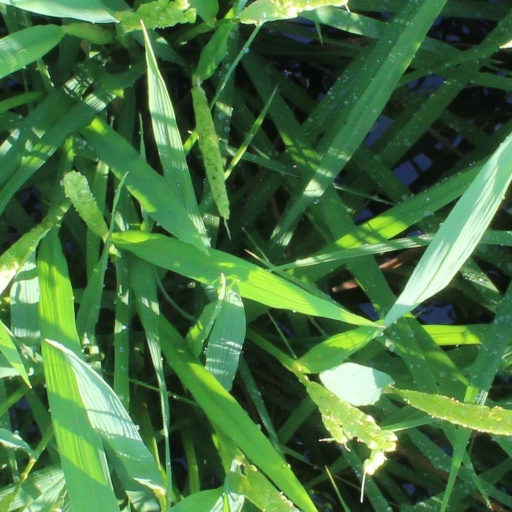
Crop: rice